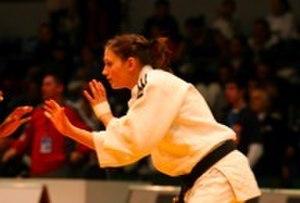
Marie Muller, née le 29 juillet 1985 à Filderstadt, est une judokate luxembourgeoise évoluant en moins de 52 kg.